Answer in natural language. Where is Television with respect to Doorway? Choose between the following options: right or left
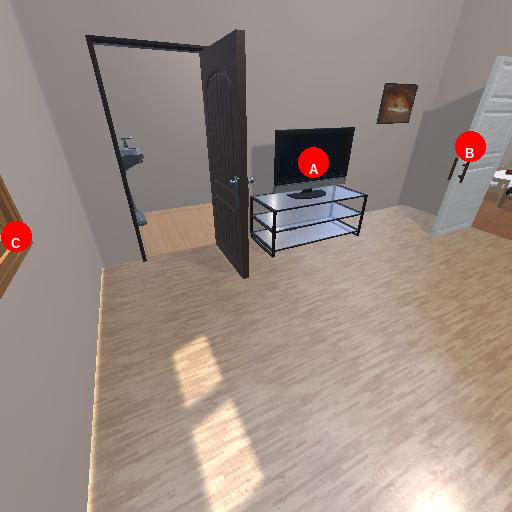
<answer>left</answer>